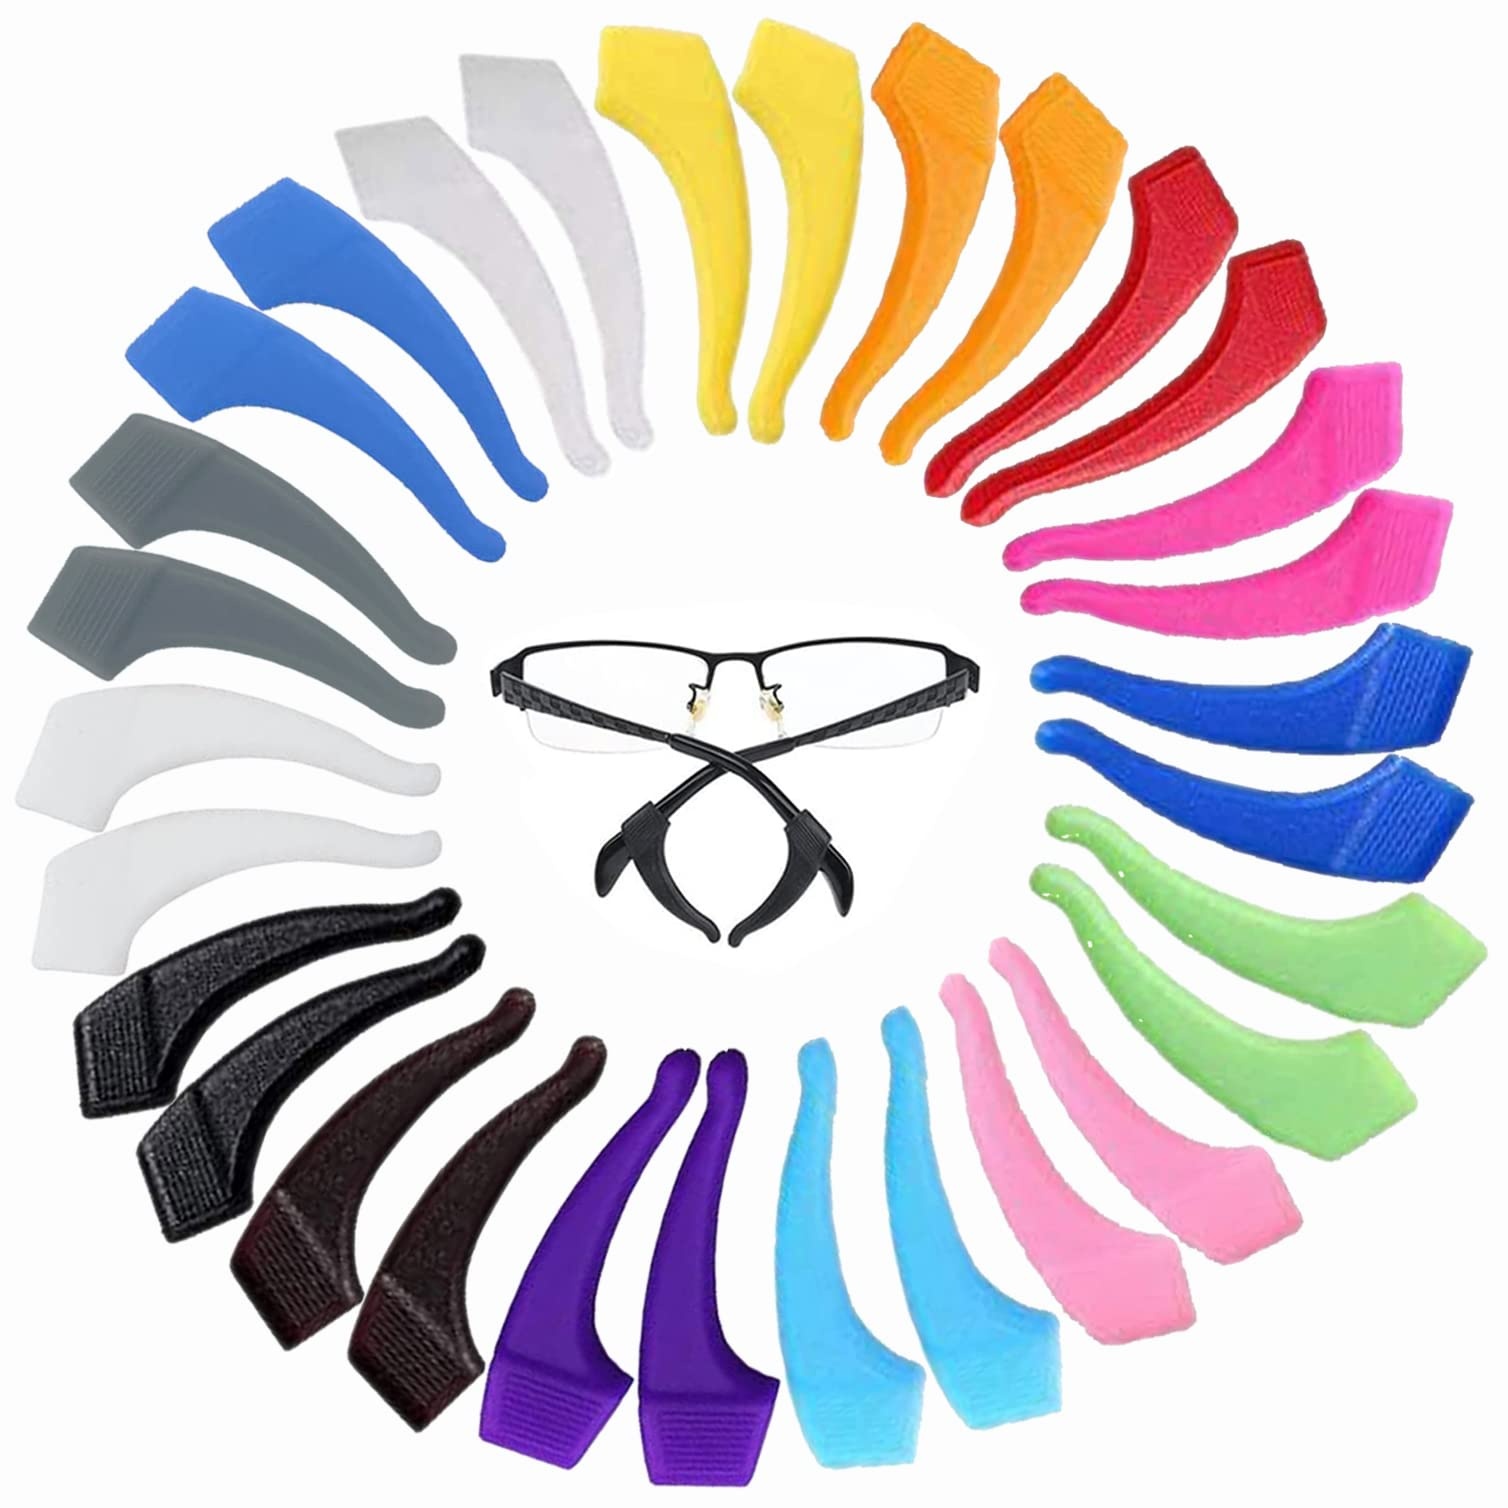
MOLDERP Glasses Ear Grip - 15 pairs Kids and Adults Sport Eyeglass Strap Holder, Eyewear Retainer, Silicone Anti Slip Holder For Glasses, Eyeglass Temple Tip (Multicolored1)
Brand: 2PriceTags
Category: Health & Beauty > Personal Care > Vision Care > Eyewear Accessories > Eyewear Straps & Chains